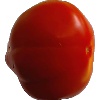
Label: Tomato 1